Ringelmann scale

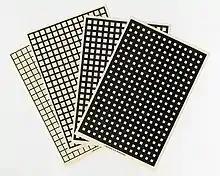
Ringelmann smoke charts, 1897

The Ringelmann scale is a scale for measuring the apparent density or opacity of smoke.